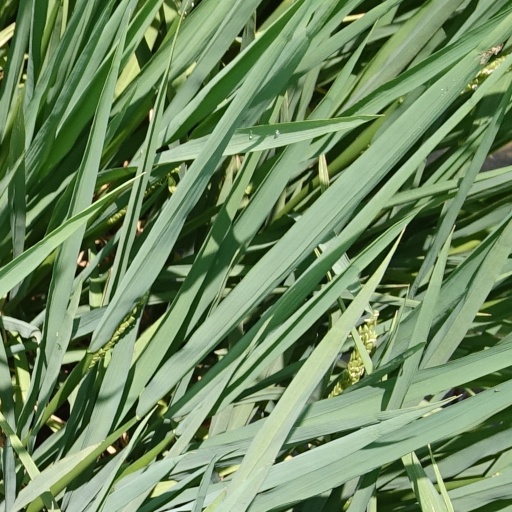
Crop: rice